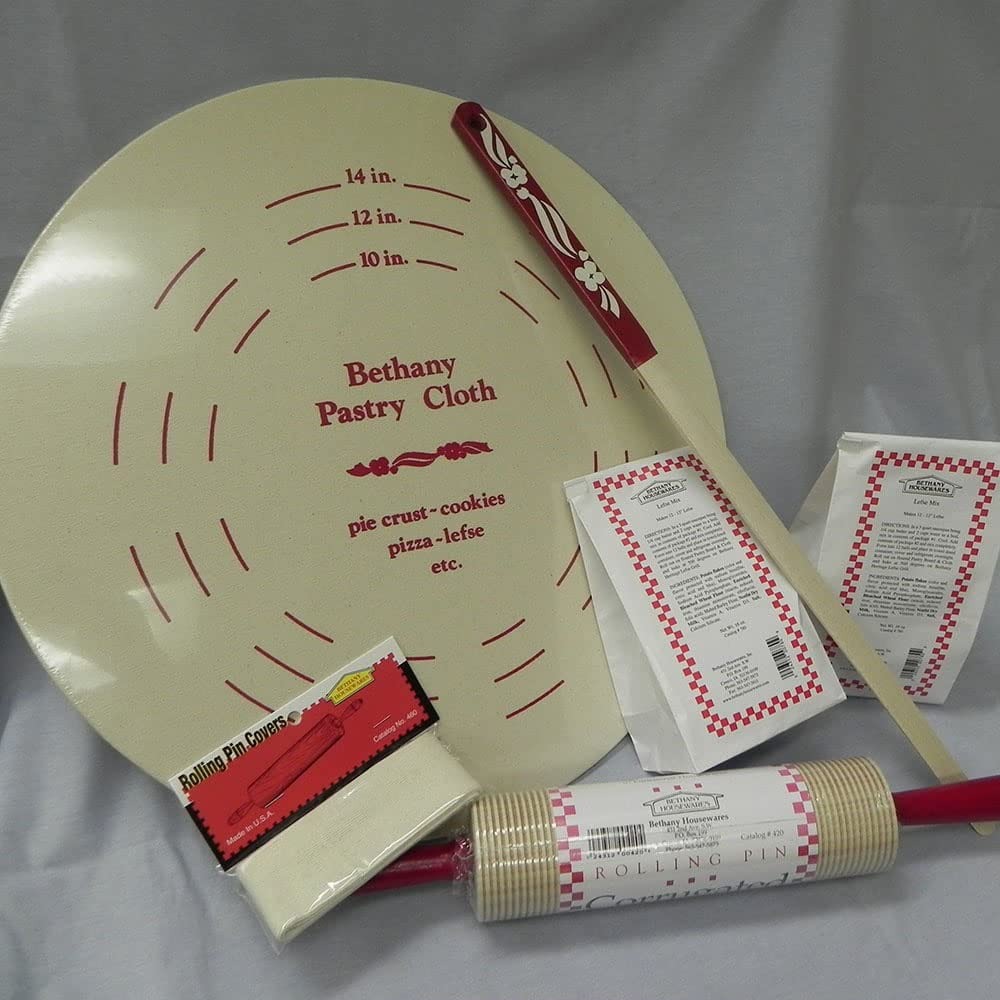
Item Name: Bethany Housewares Lefse Accessory Kit with Flour Mix
Bullet Point 1: Made in the usa.
Bullet Point 2: Easy to use, recipe and instructions included.
Bullet Point 3: Hand washing recommended.
Bullet Point 4: Satisfaction ensured.
Bullet Point 5: Produced with the highest grade materials
Product Description: Web exclusive! Start making fresh, delicious lefse in the comfort of your own home with this wonderful accessory kit. The perfect starter set for those looking to make lefse, the Bethany Housewares Lefse Accessory Kit has everything you need. The kit includes a leftse turning stick, a corrugated rolling pin, two rolling pin covers and a pastry board and cloth sets. It also includes two lefse mixes to help you get started!. Includes: (1) lefse turning stick, (1) corrugated rolling pin, (1) package of (2) rolling pin covers, (1) pastry board and cloth set, and (2) lefse mixes. Made in the USA.
Value: 1.0
Unit: Count

Price: 80.99